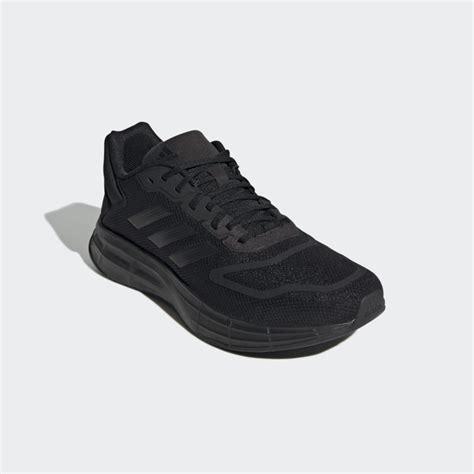
Brand: Adidas
Model: Duramo 10